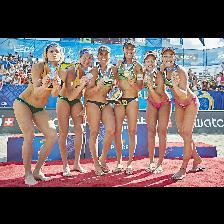
Label: Human